2003 Myanmar banking crisis

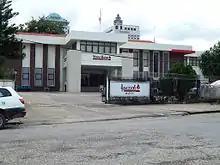
Yoma Bank, one of the three banks that had credit card services in 2003

With the financial situation getting worse, there were reports that the ruling party got increasingly sensitive about business reporting in the country, imposing a news blackout in an effort to stop the spread of panic among the public. The state-owned "Kyemon" newspaper ran a story that blamed the destructive elements abroad, such as the exiles, for the banking crises.